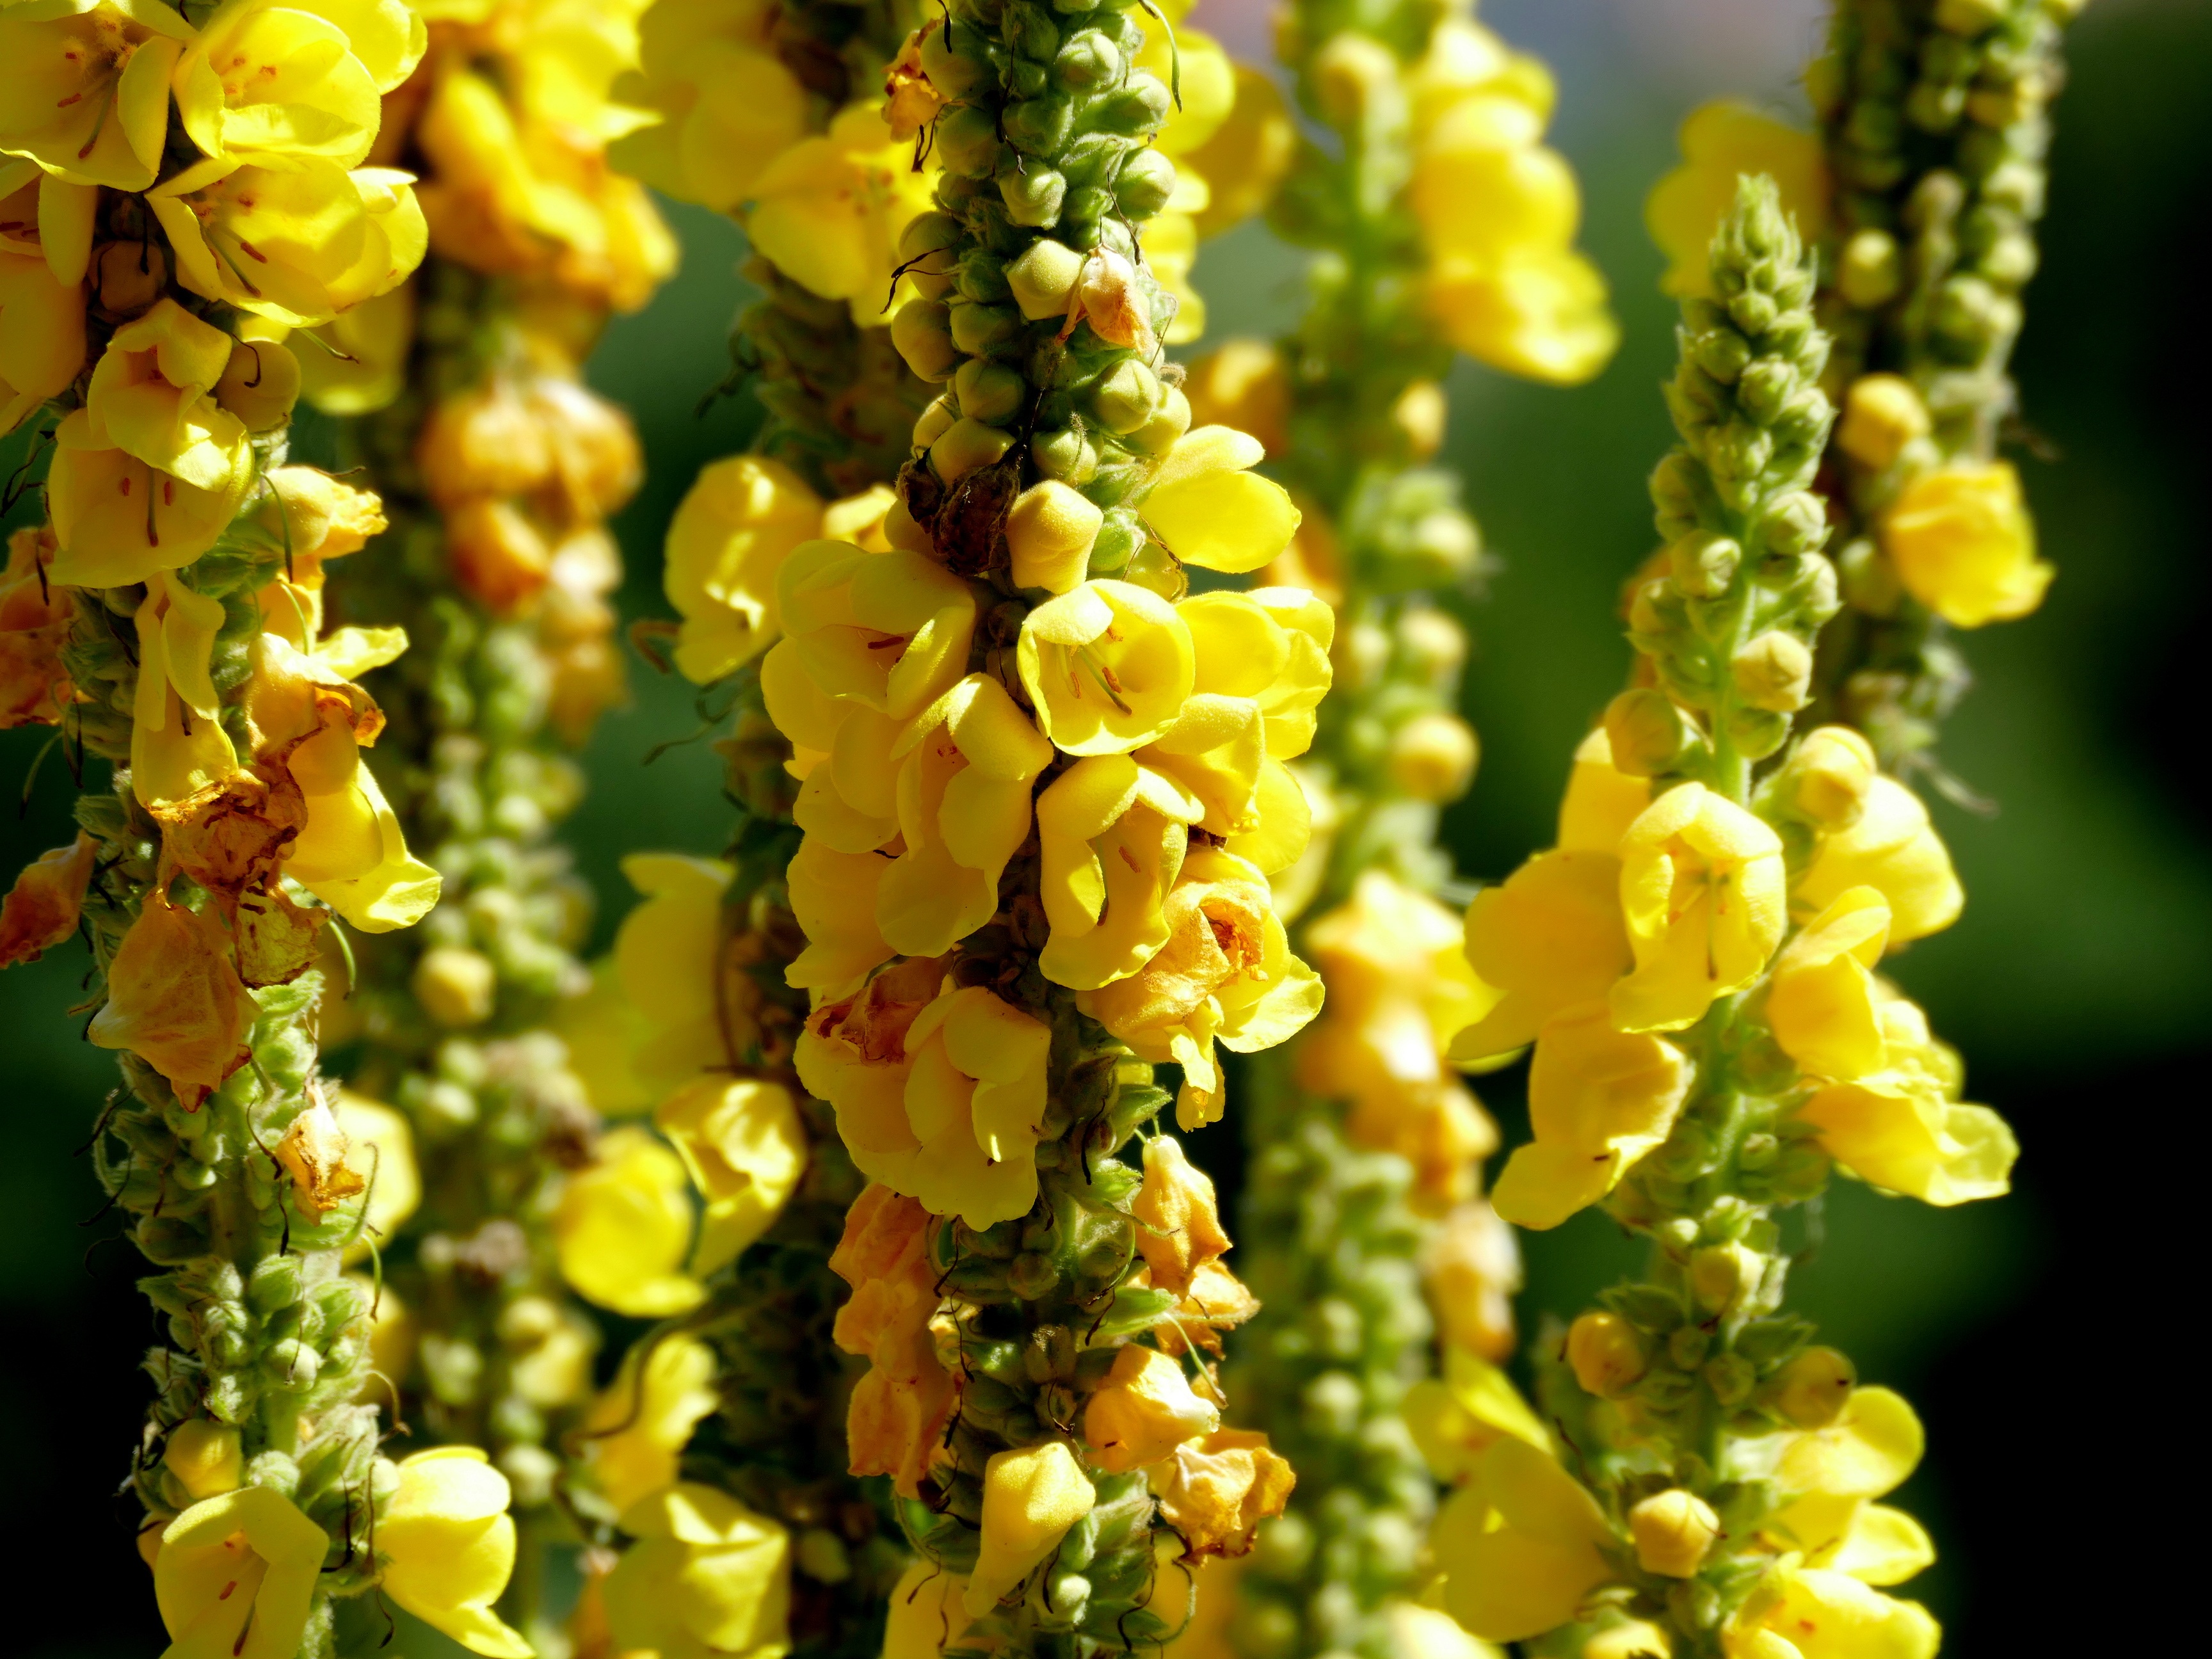
nature, plant, grape, fruit, flower, summer, pollen, food, spring, produce, botany, yellow, agriculture, close, flora, yellow flower, flowers, shrub, yellow flowers, macro photography, public record, flowering plant, vitis, verbascum, land plant, grapevine family